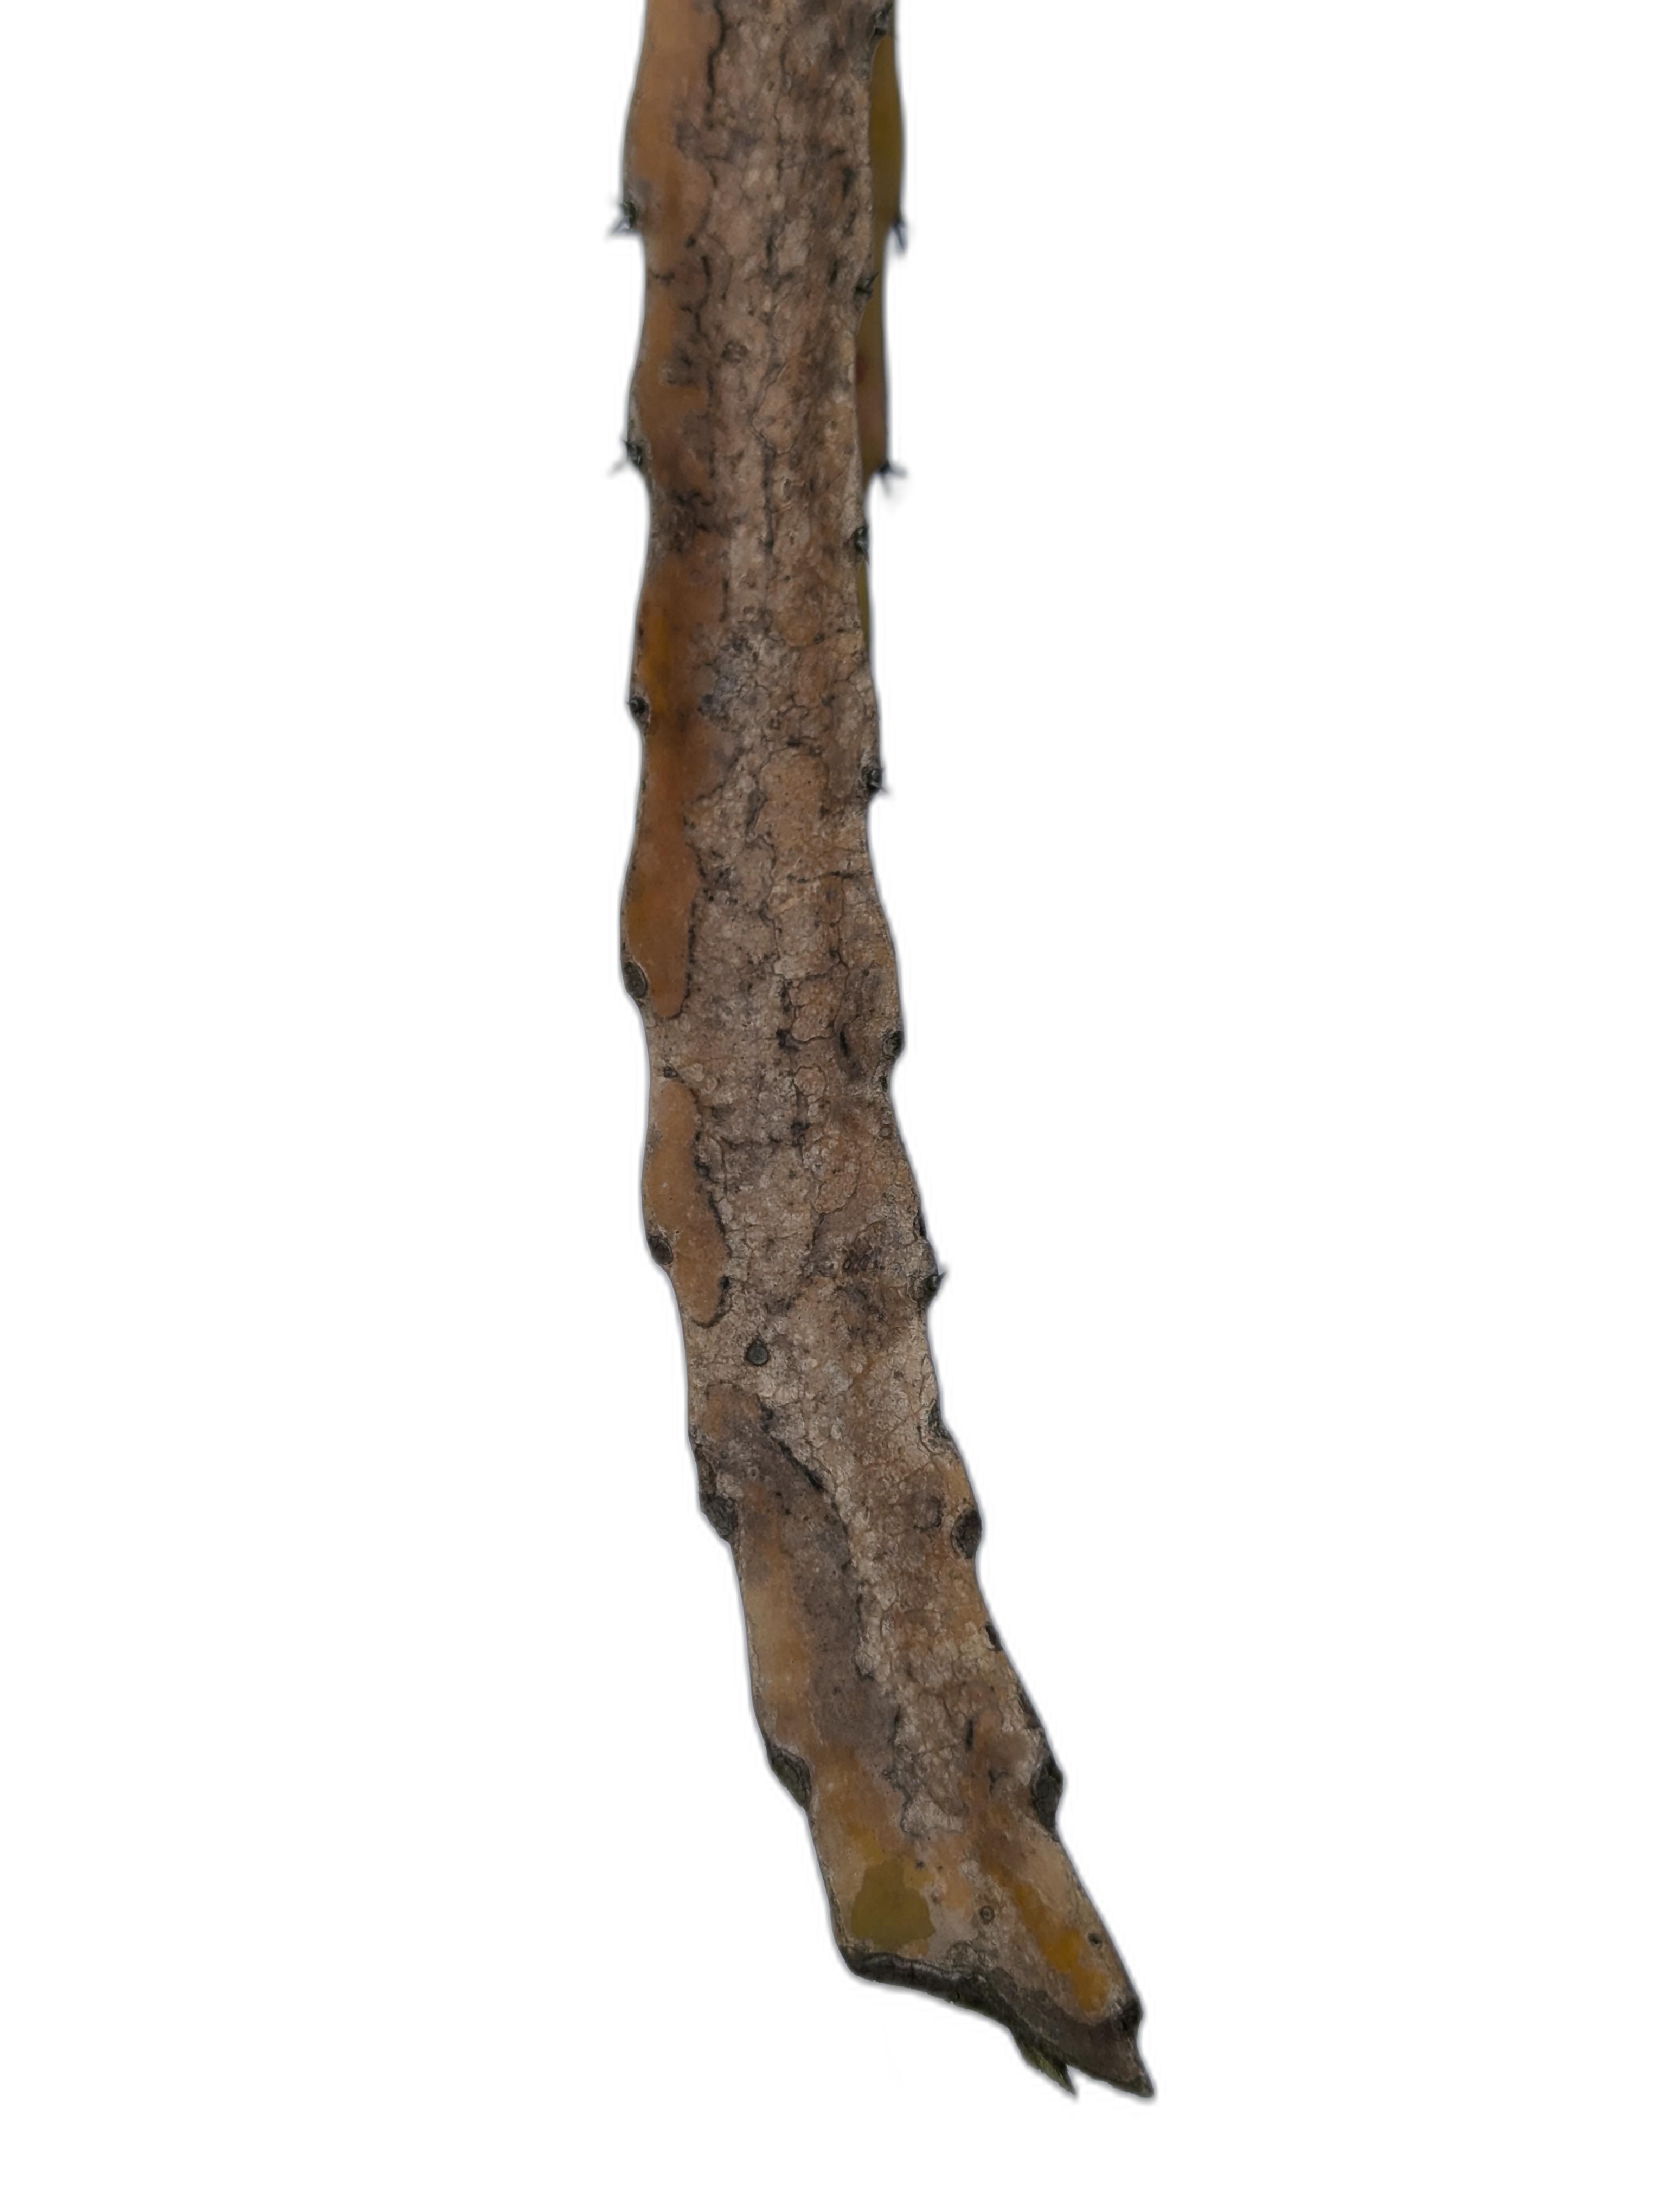
Label: Bad leaf